Anna Quincy Churchill

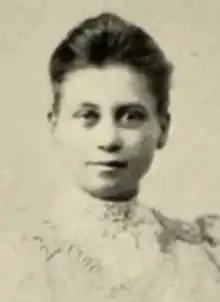
Anna Quincy Churchill, from the 1907 yearbook of Smith College

Anna Quincy Churchill (May 31, 1884 – March 21, 1971) was an American physician. She was on the faculty of Tufts University School of Medicine and School of Dental Medicine from 1918 to 1954.